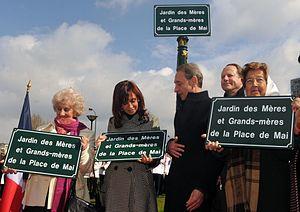
Inauguration du Jardin des Mères et Grand-mères de la Place de mai à Paris (XVe arrondissement, angle rue Balard et quai André Citroën), le 7 avril 2008. De gauche à droite: la présidente des Grands-mères de la Place de Mai, Estela de Carlotto, la présidente de l'Argentine Cristina Kirchner, le maire de Paris, Bertrand Delanoë, le maire du XVe Philippe Goujon et Marta Vazquez.
Le jardin des Mères-et-Grands-Mères-de-la-Place-de-Mai, anciennement jardin des Trois-Marches, est un espace vert du 15ᵉ arrondissement de Paris, en France.
Les Mères de la place de Mai est une association des mères argentines dont les enfants ont « disparu », assassinés pendant la « guerre sale » livrée en particulier par la dictature militaire. Leur nom provient de la place de Mai, en face de la Casa Rosada du gouvernement à Buenos Aires, où elles effectuent des rondes hebdomadaires depuis le 30 avril 1977.
Cristina Fernández de Kirchner — appelée Cristina Fernández dans les pays hispanophones, ou parfois Cristina Kirchner —, née Cristina Elisabet Fernández le 19 février 1953 à La Plata, est une femme d'État argentine. Elle est présidente de la Nation de 2007 à 2015 et vice-présidente depuis 2019.
La « guerre sale » est une expression utilisée pour désigner la répression d'État qui a lieu dans les années 1960, 1970 et 1980 en Amérique latine, d'abord en Argentine, au Brésil, et dans l'ensemble du Cône Sud dans les années 1970, puis en Amérique centrale.
L'association civile des Grands-Mères de la Place de Mai est une organisation argentine de défense des droits humains qui a pour but de retrouver et de rendre à leurs familles légitimes tous les enfants et bébés volés lors de la dernière dictature militaire, créer les conditions nécessaires pour empêcher la perpétration de ce crime contre l’humanité, et que tous les responsables de ces crimes soient dûment sanctionnés. Elle est présidée par Estela de Carlotto, son siège est à Buenos Aires, et l'association a des filiales à Mar del Plata, La Plata, Rosario et Córdoba. Jusqu'au 9 avril 2019, l'organisation avait rétabli l'identité de 128 personnes. Les Grands-Mères ont été nominées à cinq reprises au Prix Nobel de la Paix: entre 2008 et 2012. Le 14 septembre 2011, elles ont reçu le prix Félix Houphouët-Boigny, décerné par l'Unesco, pour leurs travaux sur les droits humains.